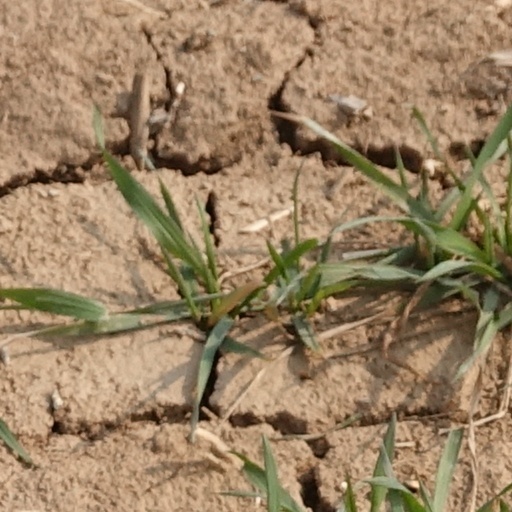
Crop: wheat